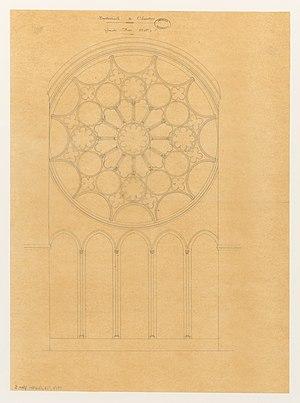
La cathédrale Notre-Dame de Chartres est une cathédrale catholique romaine située au coeur de la ville de Chartres dans le département français d'Eure-et-Loir, en région Centre-Val de Loire. Siège du diocèse de Chartres, elle est l'un des monuments emblématiques de l'architecture gothique.